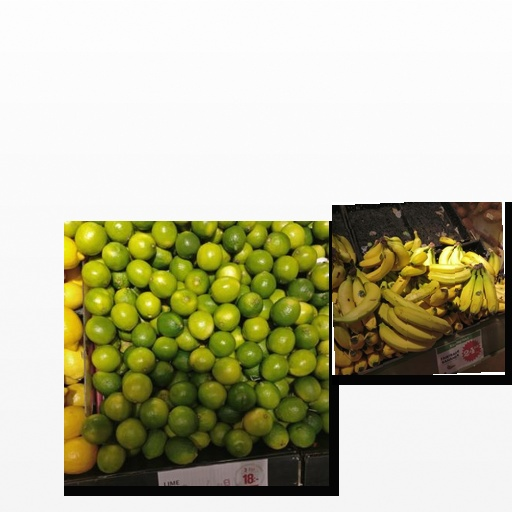
Food items: banana, lime